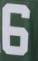
Number: 6